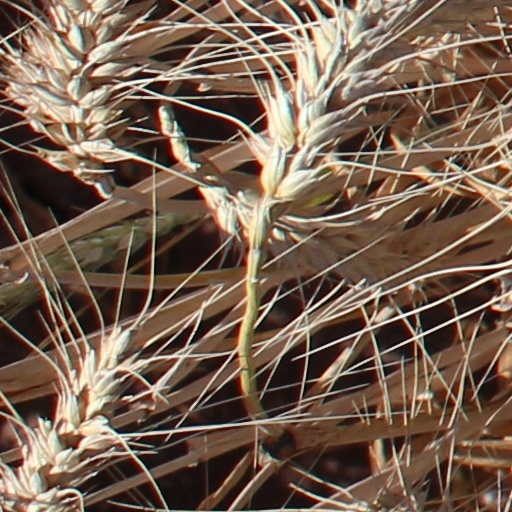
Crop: wheat